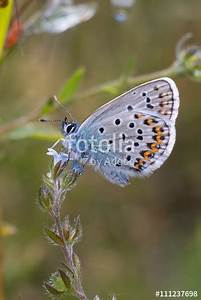
Label: farfalla